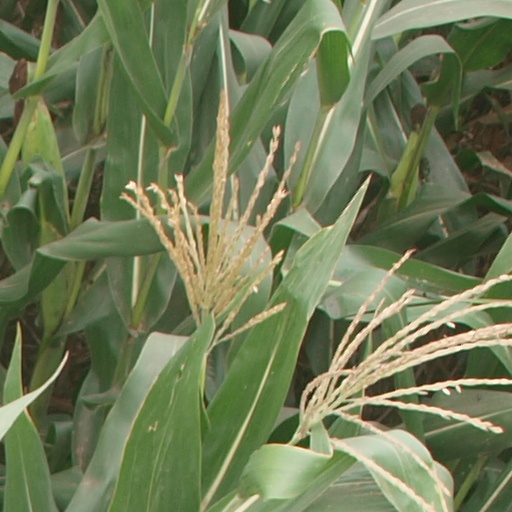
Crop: maize; corn